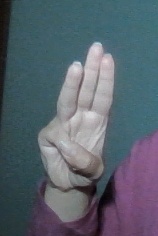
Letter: thaa